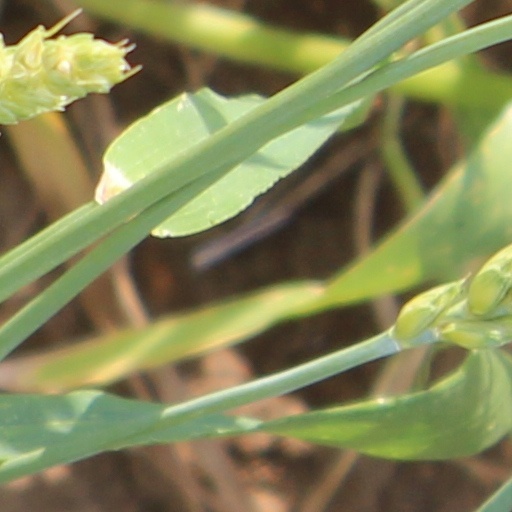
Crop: wheat